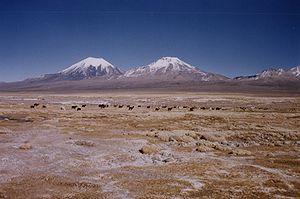
Le Parinacota est un volcan situé à la frontière bolivo-chilienne dans la région d'Arica et Parinacota au Chili et dans le département d'Oruro en Bolivie dans la cordillère des Andes. Ce stratovolcan culmine à 6 348 mètres d'altitude.